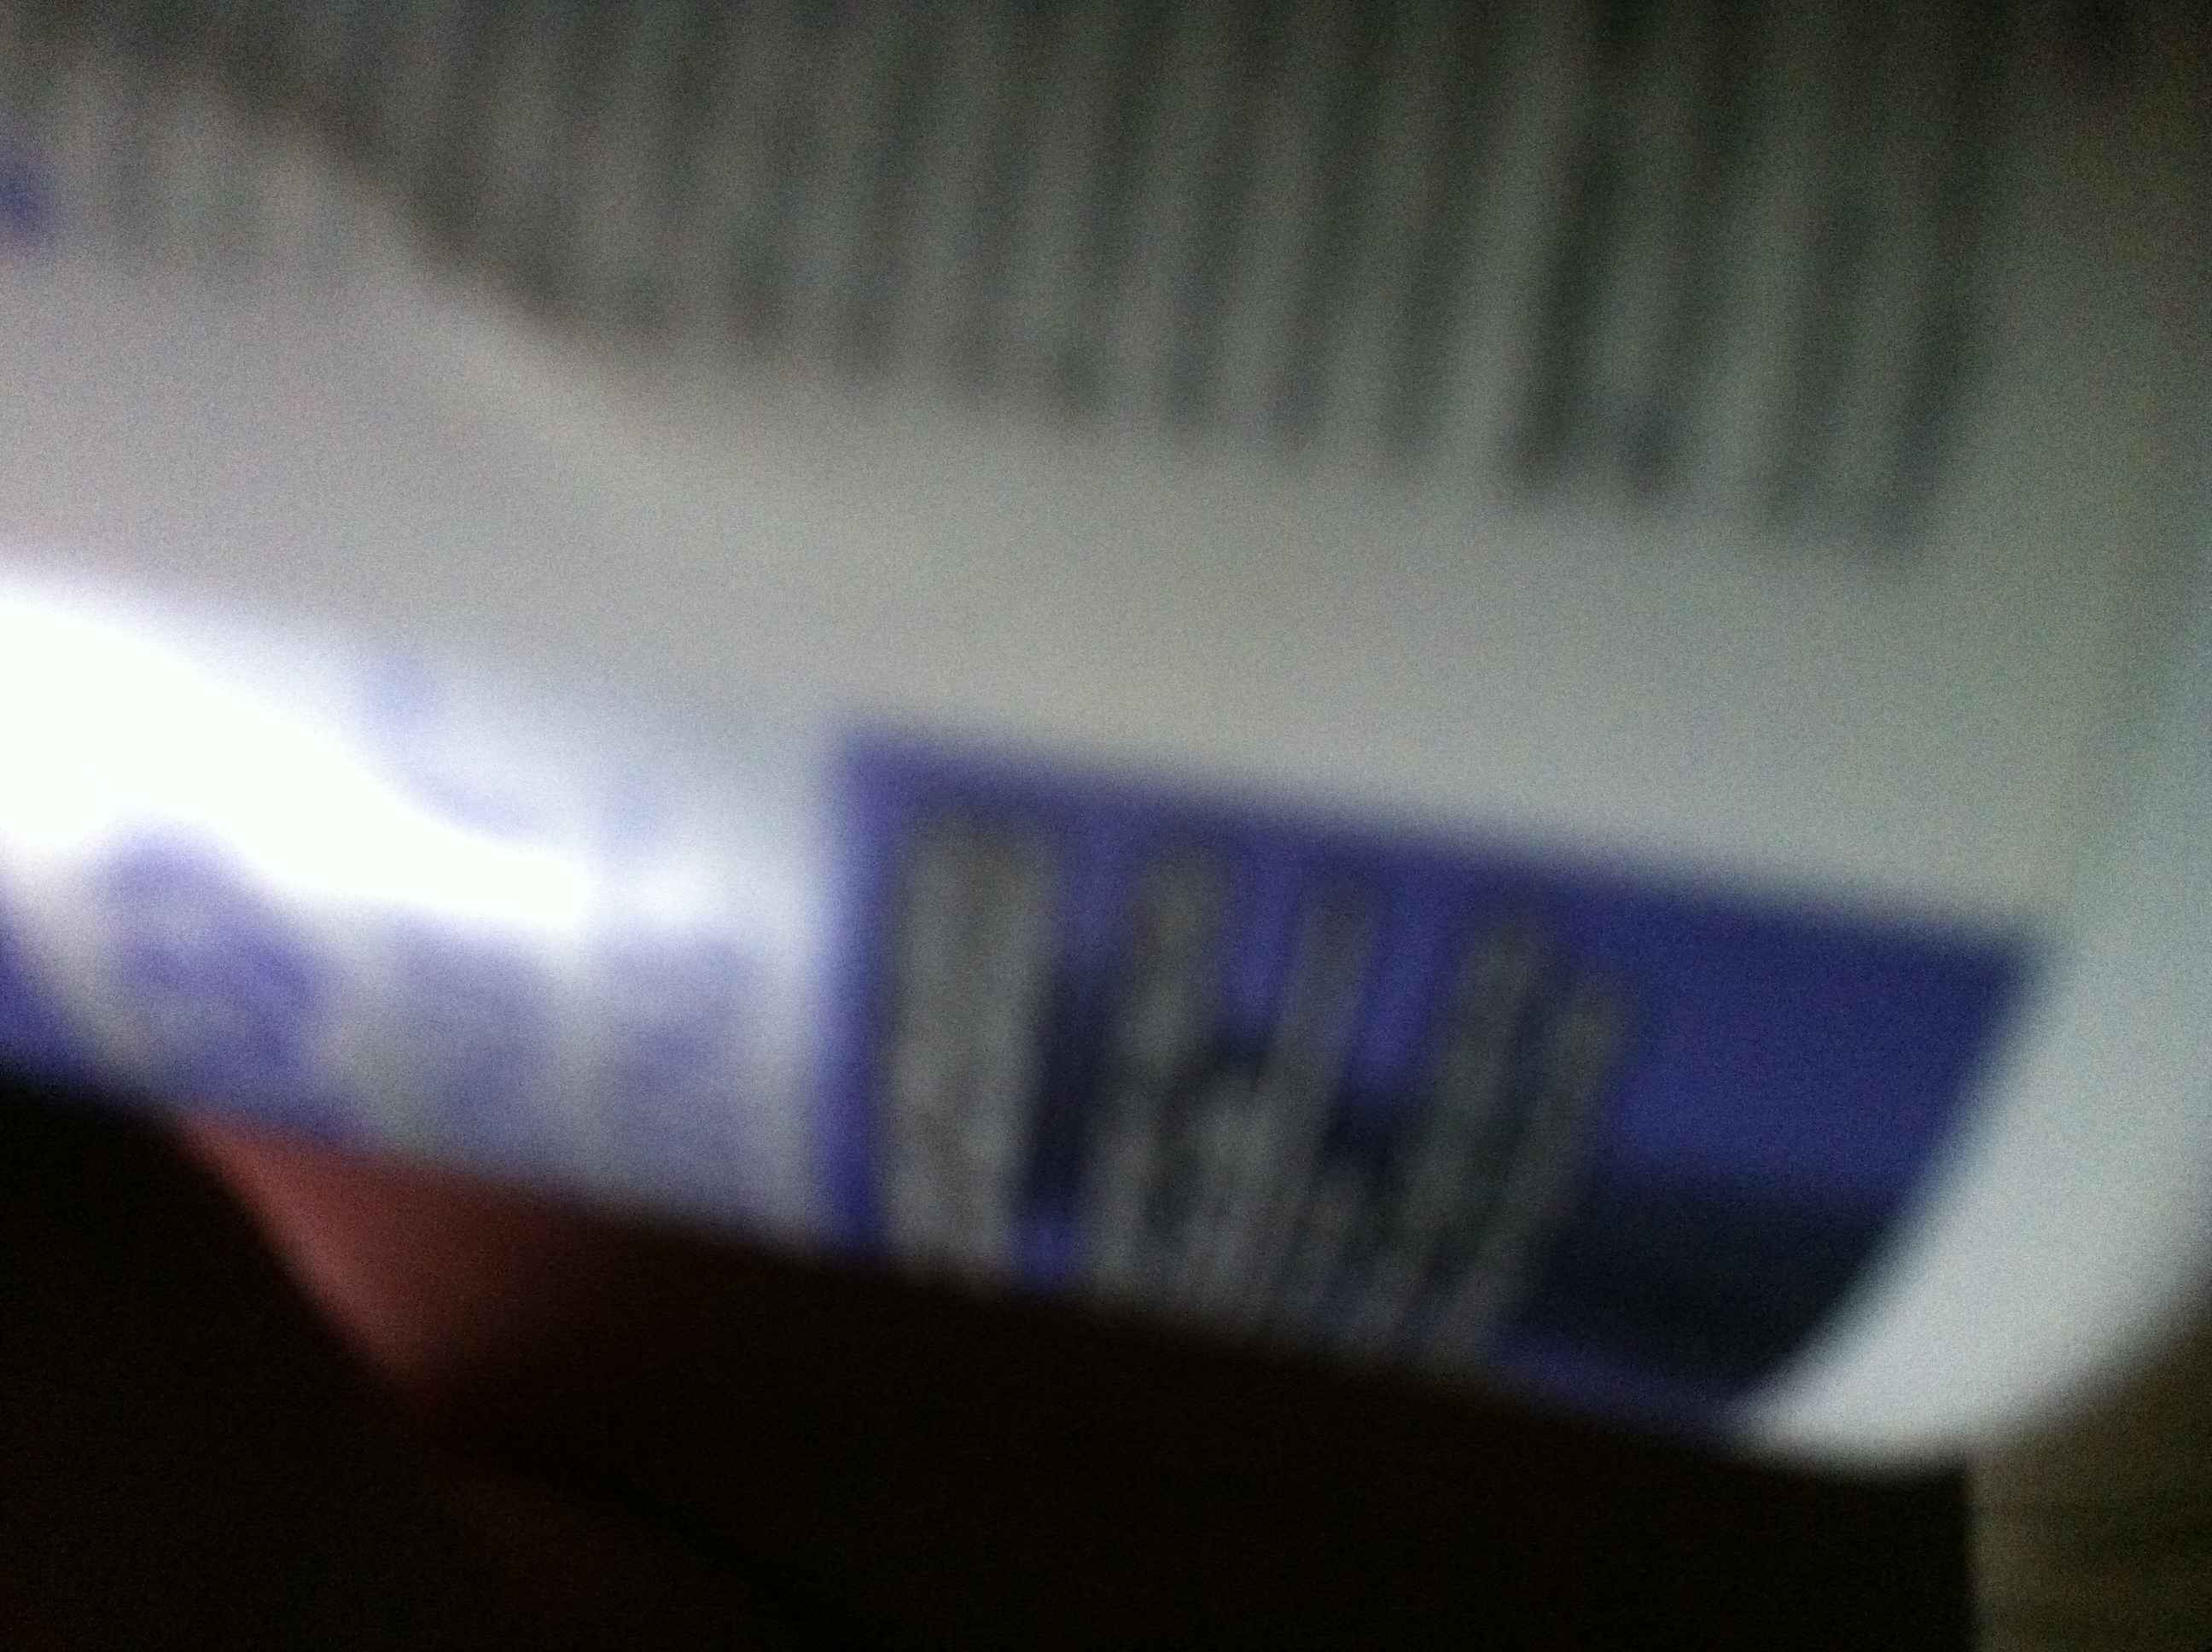Question: what type of pills are these?
Answer: unanswerable